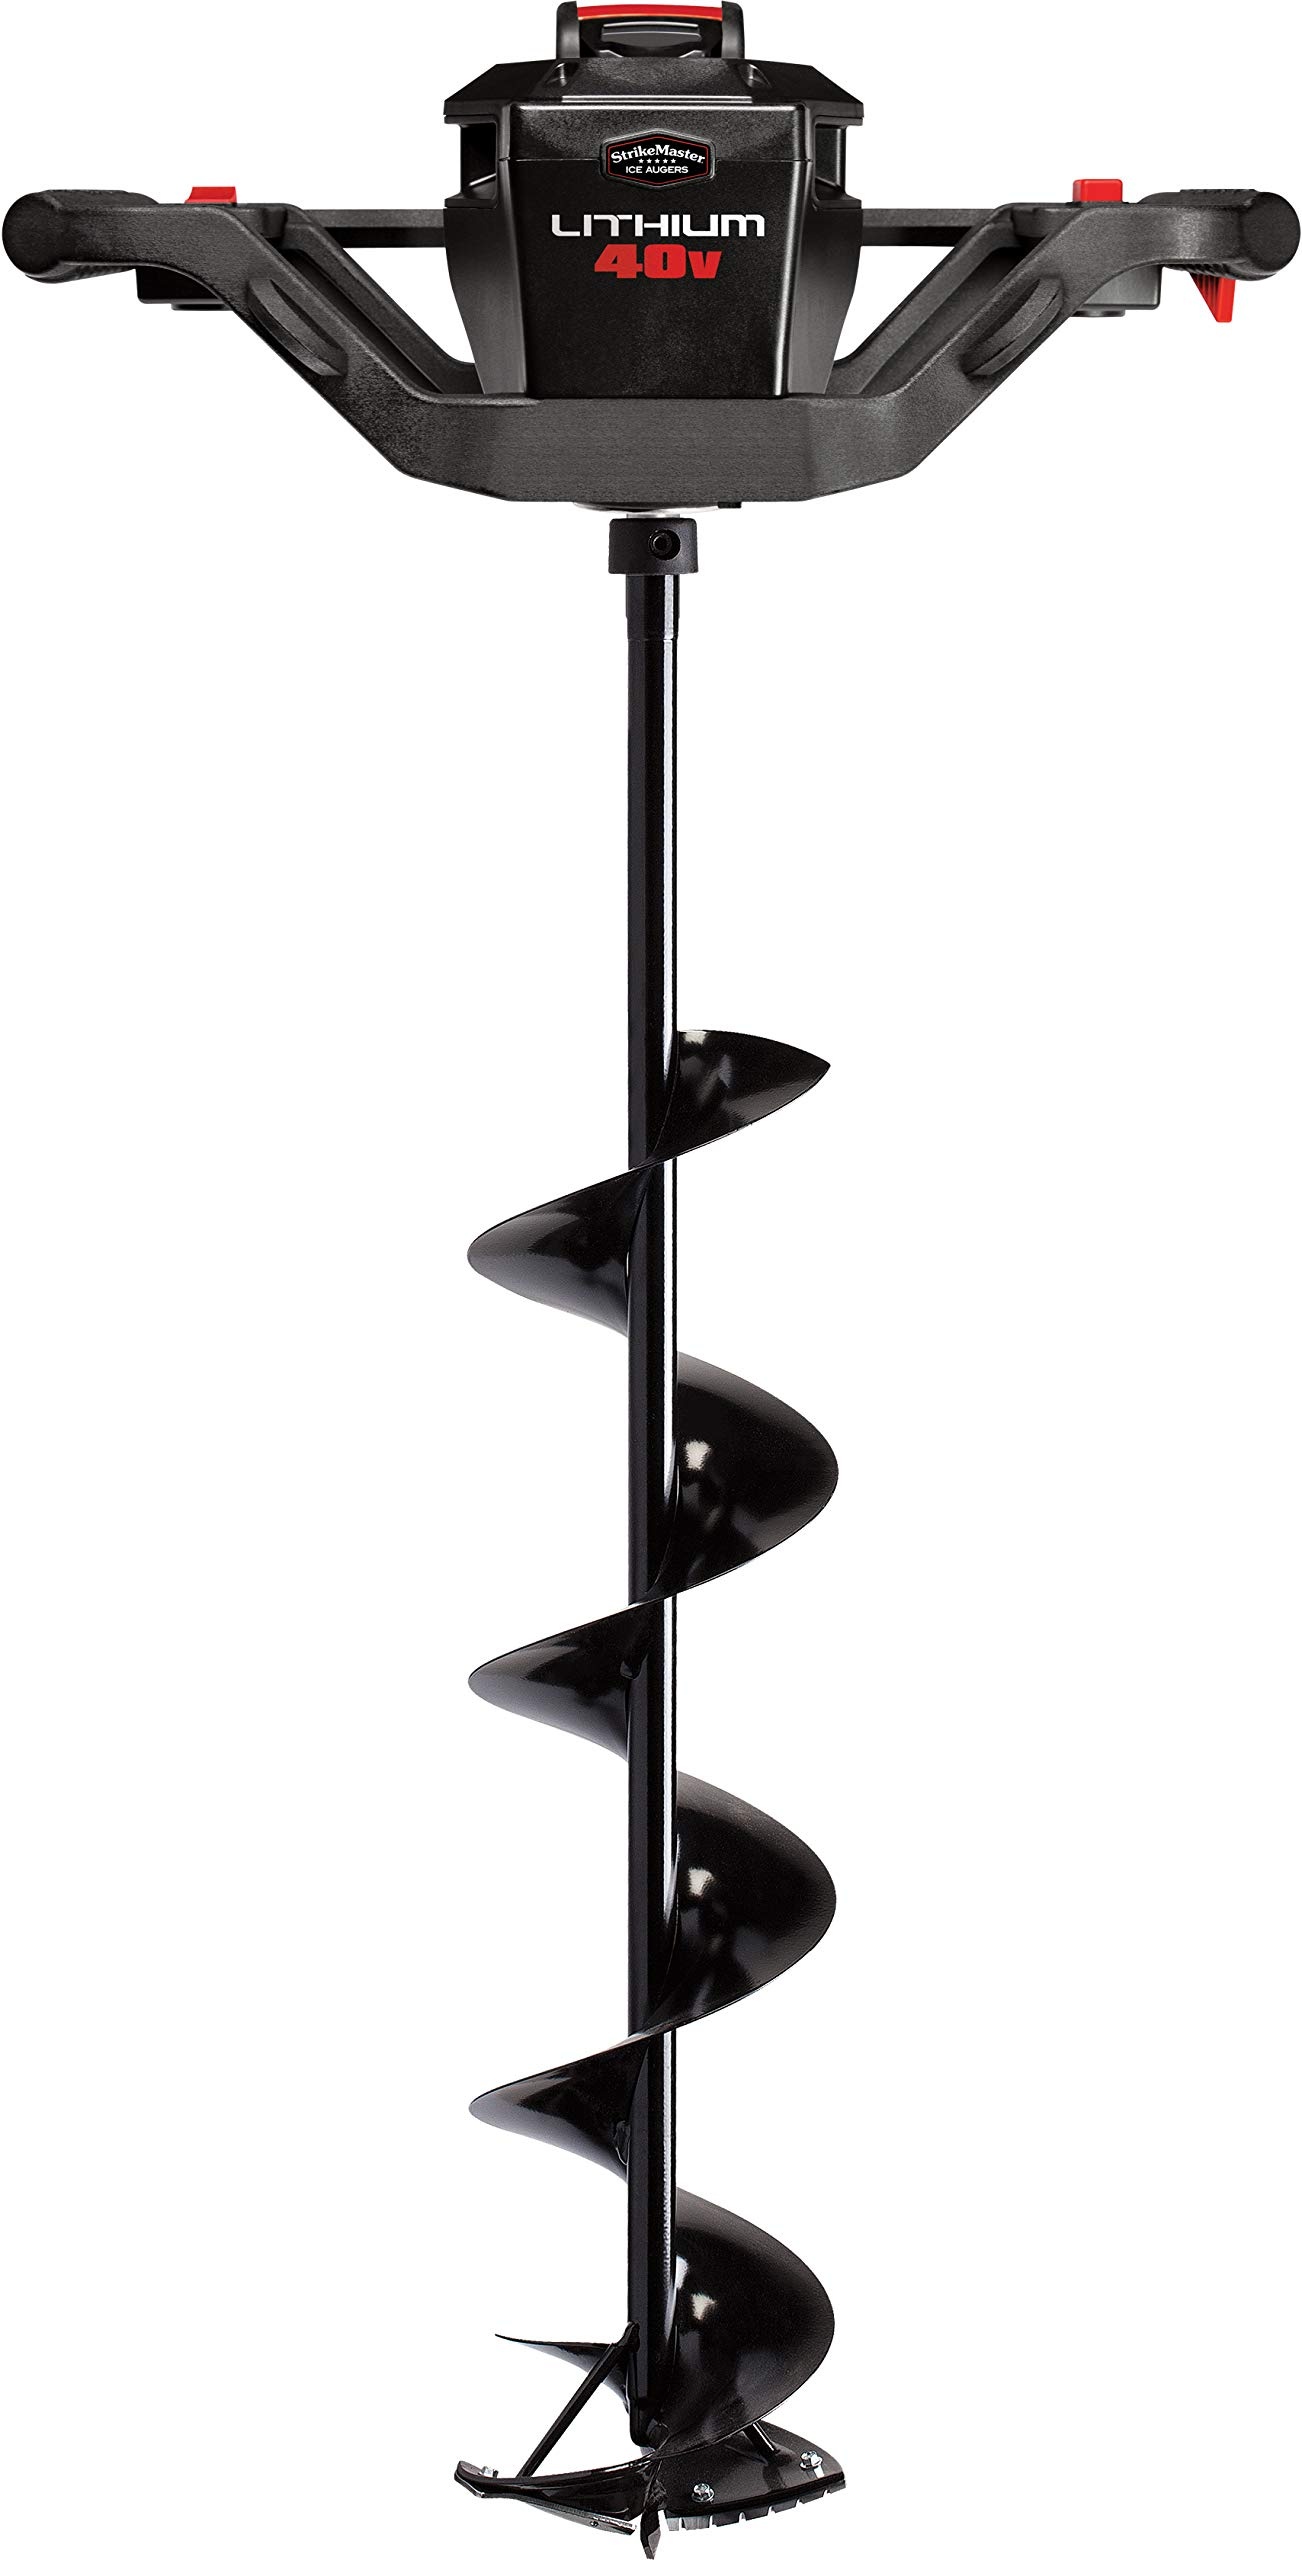
Tabbic Lithium 40V 8' Lazer
Great Product Item Package Dimension: 47L x 19W x 12H inches Item Package Weight - 39.1 Pounds Item Package Quantity - 1 Product Type - LEVEL › See more product details Brand Strike Master Material Stainless Steel Color Black Product Dimensions 47"L x 19"W Style Laser
Brand: StrikeMaster
Category: Sporting Goods > Outdoor Recreation > Fishing > Fishing Hook Removal Tools > Boilie Drills